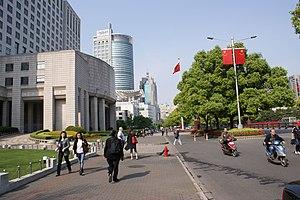
L'entrée de la mairie de Shanghai sur l'avenue Renmin qui coupe en deux la place du Peuple.
La Mairie de Shanghai ou Hôtel de ville de Shanghai, est située sur la Place du Peuple, dans le quartier de Puxi, à Shanghai. À proximité on trouve, le Musée des Beaux-Arts de Shanghai, le Musée de Shanghai, le Centre d'exposition de la planification urbaine de Shanghai et l'Opéra de Shanghai.